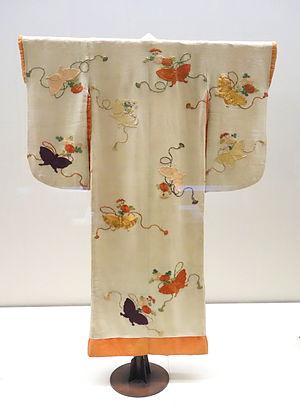
Le chirimen est un tissu japonais dont l'armure est formée de petites vagues.